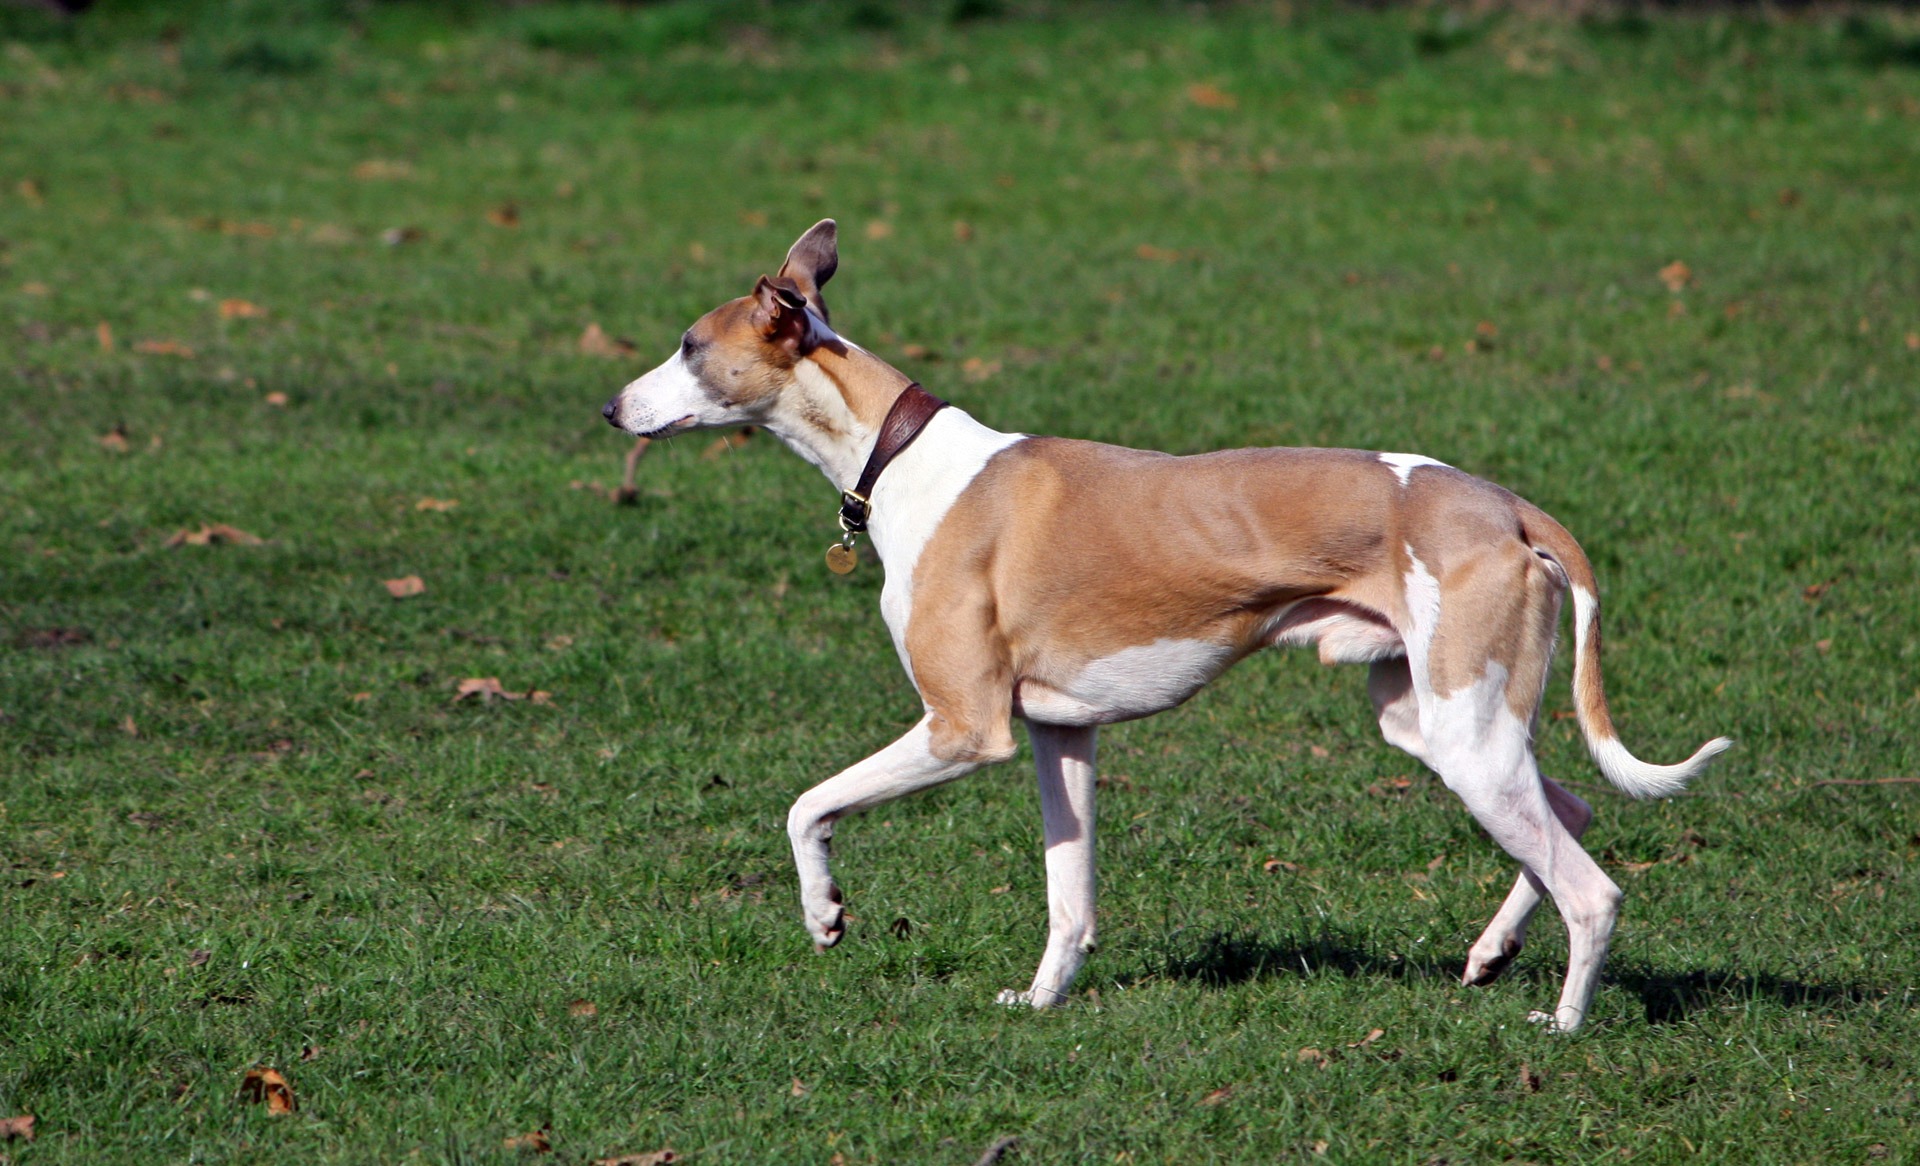
grass, walking, dog, animal, canine, photo, pet, green, park, mammal, hound, sports, vertebrate, image, whippet, foal, dog breed, dog like mammal, carnivoran, animal sports, dog sports, sighthound, galgo espa ol, ibizan hound, magyar agar